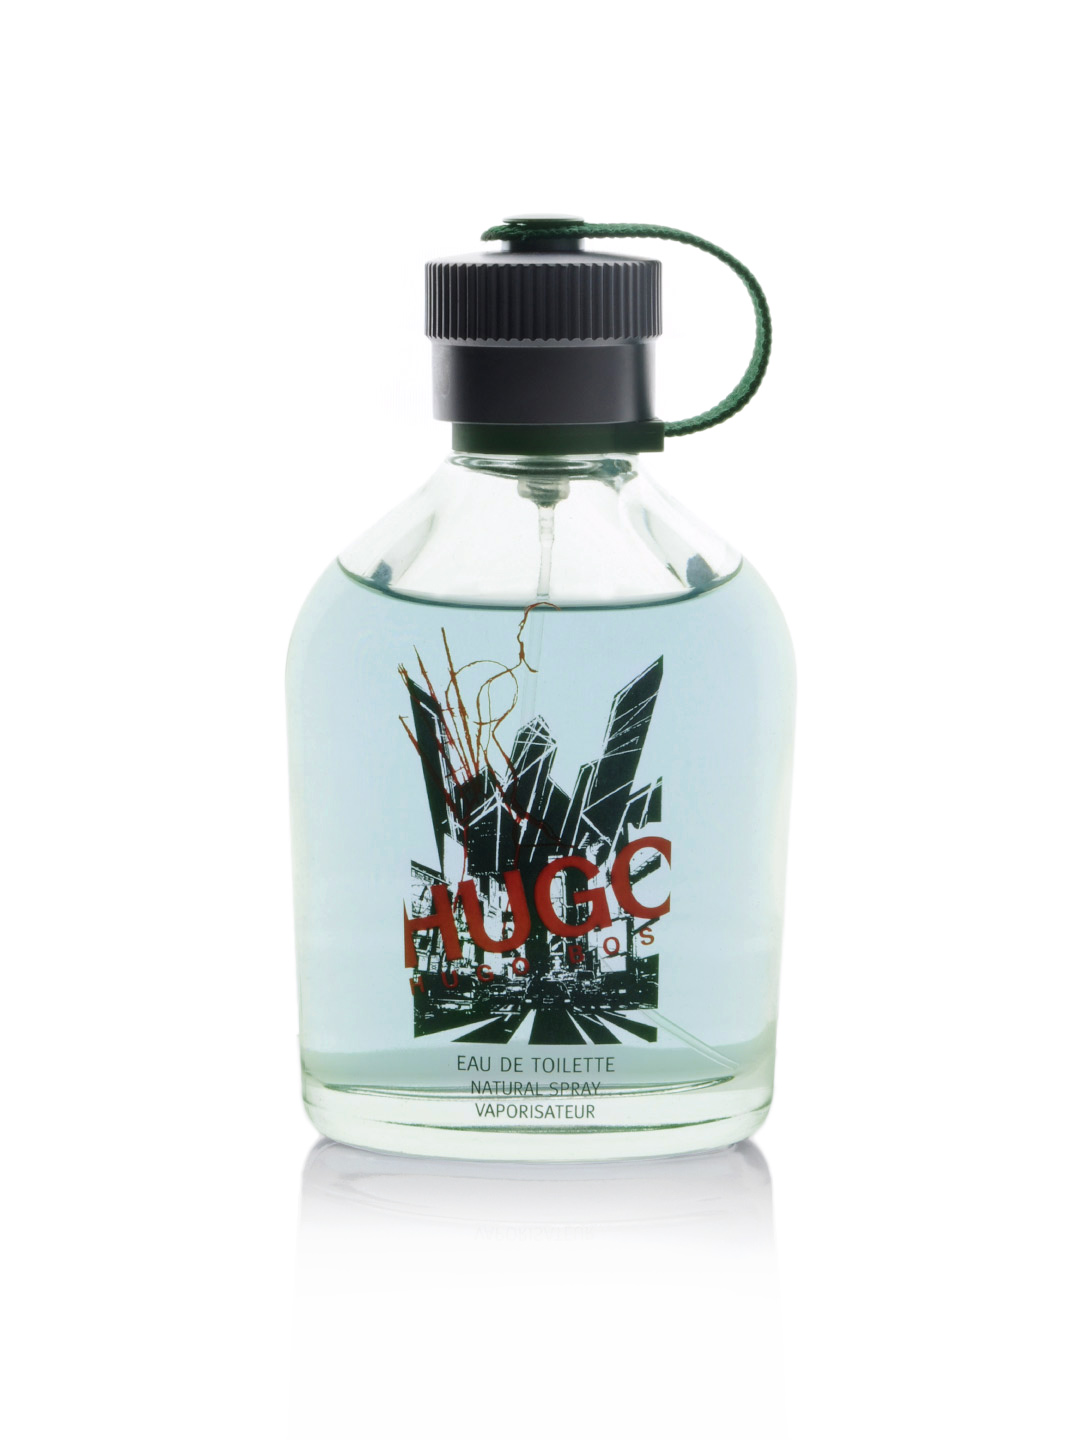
Hugo Men Limited Edition Perfume
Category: Personal Care / Fragrance / Perfume and Body Mist
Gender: Men
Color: Green
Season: Spring 2017
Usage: Casual